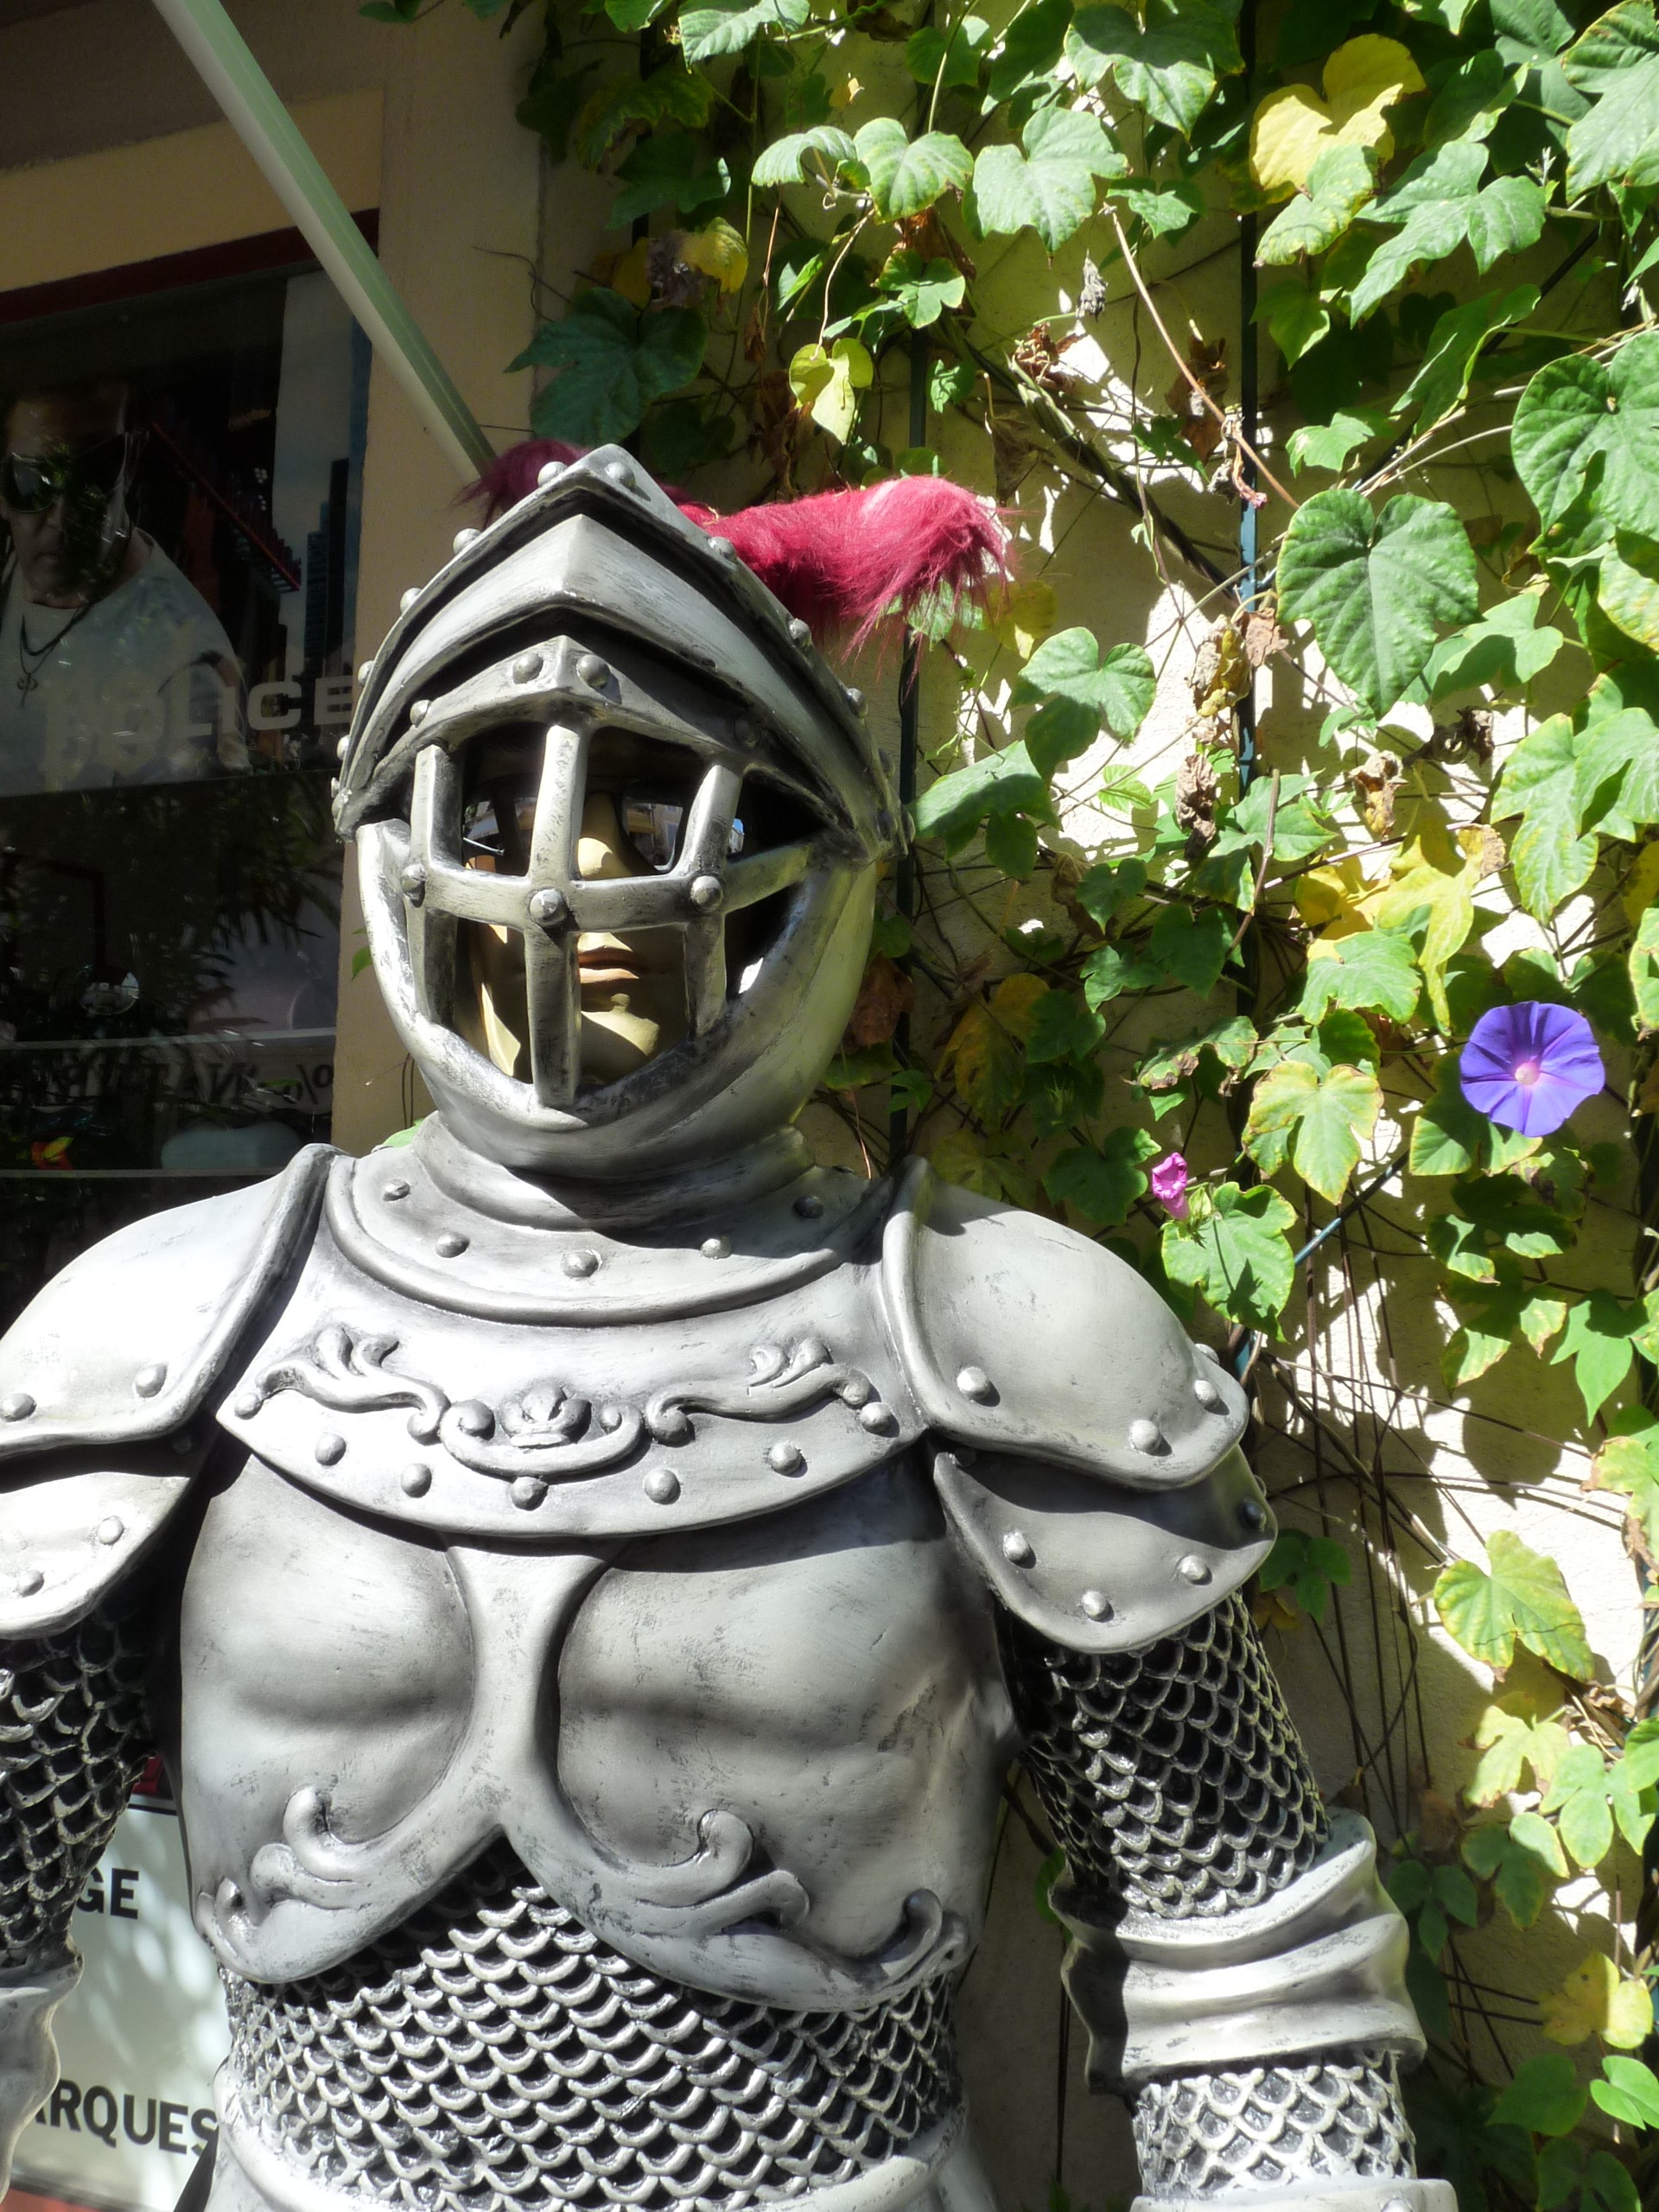
monument, statue, clothing, sculpture, art, sunglasses, costume, facial, armor